Antares, Arizona

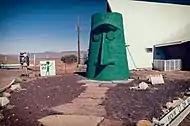
The Giant Head

The main destination in Antares is a camp park known both as Kozy Corner RV park and Ranchero Motel. The site also features the "Giganticus Headicus" attraction, a homemade monument resembling the Easter Island heads. The park is on the Antares Point curve.